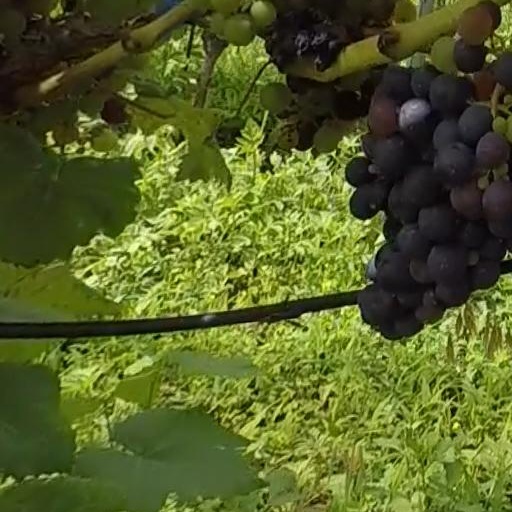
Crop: grape